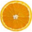
Label: orange